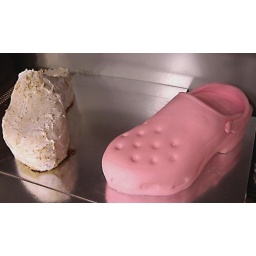
This crocs shoes cake was done for the MD of CROCS in Dubai - they loved it.